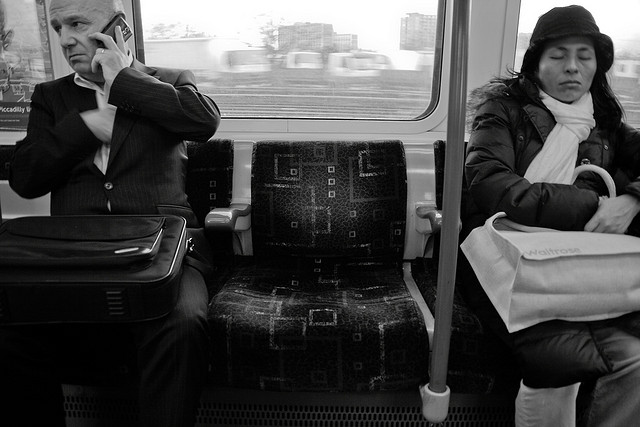
A man talking on a cell phone on a bus while another woman sleeps.

Commuters traveling on a mass transit passenger train.

A woman sitting on a train while holding a bag and wearing a scarf.

A black and white shot shows a  bus interior with windows, hand rail,  and a woman, her eyes closed, as she holds a bag on her lap, an empty seat, and a second, male passenger, holding a cell and reaching under his jacket, while holding a suitcase.